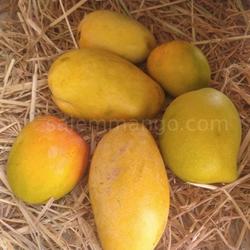
Label: Mango